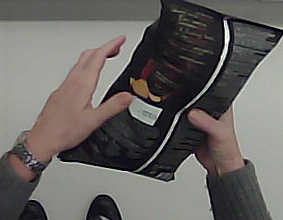
Product: lays_chill